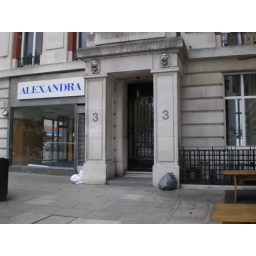
This is my office building in downtown LondonHanover Square